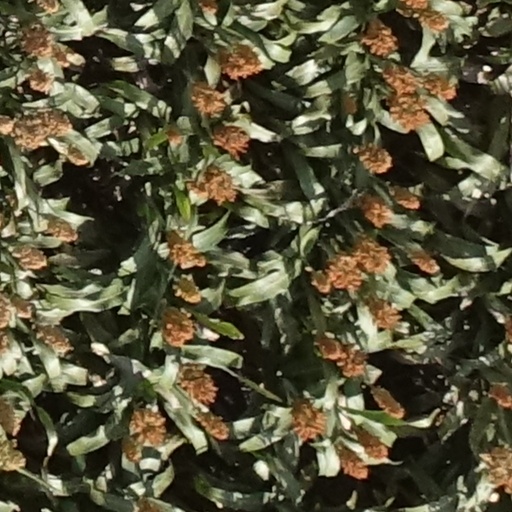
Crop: sorghum